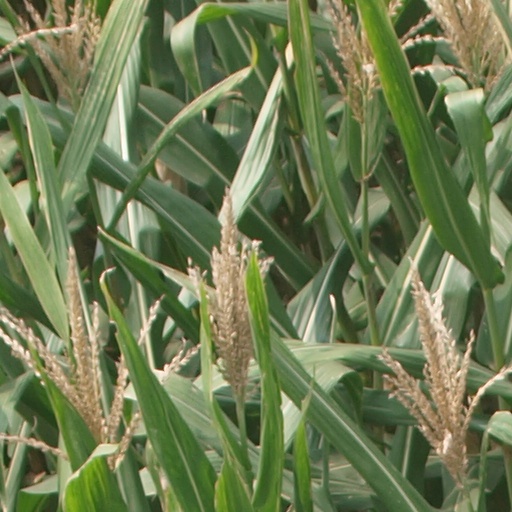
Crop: maize; corn